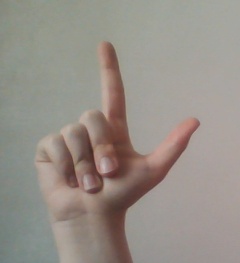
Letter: laam